Tax inversion

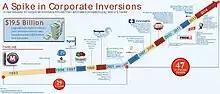
Major phases of US corporate tax inversions. Source: Congressional Research Service (2015).

The US Congressional Budget Office and the Congressional Research Service have cataloged 85 US tax inversions since 1983 to 2017 (the CBO does not recognize all of them as official tax inversions). Bloomberg used this data to identify the most attractive destinations for US inversions titled "Tracking the Tax Runaways" which won the 2015 Pulitzer Prize for Explanatory Reporting, and was updated to 2018.